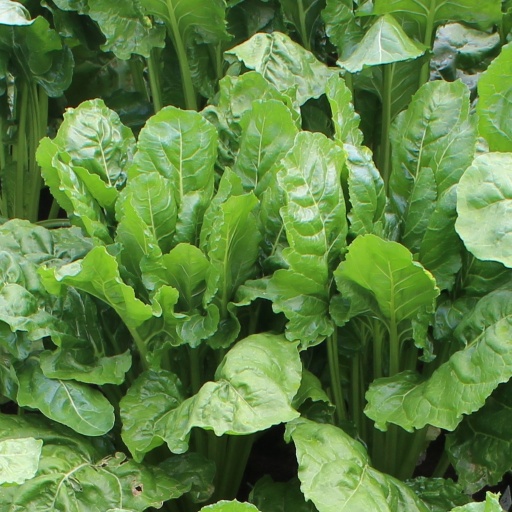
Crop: sugar beet